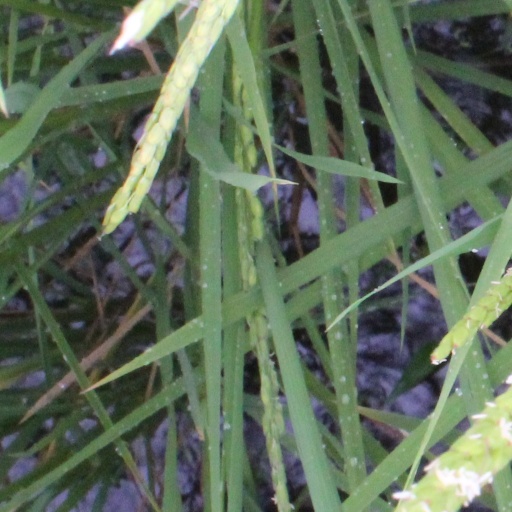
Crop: rice